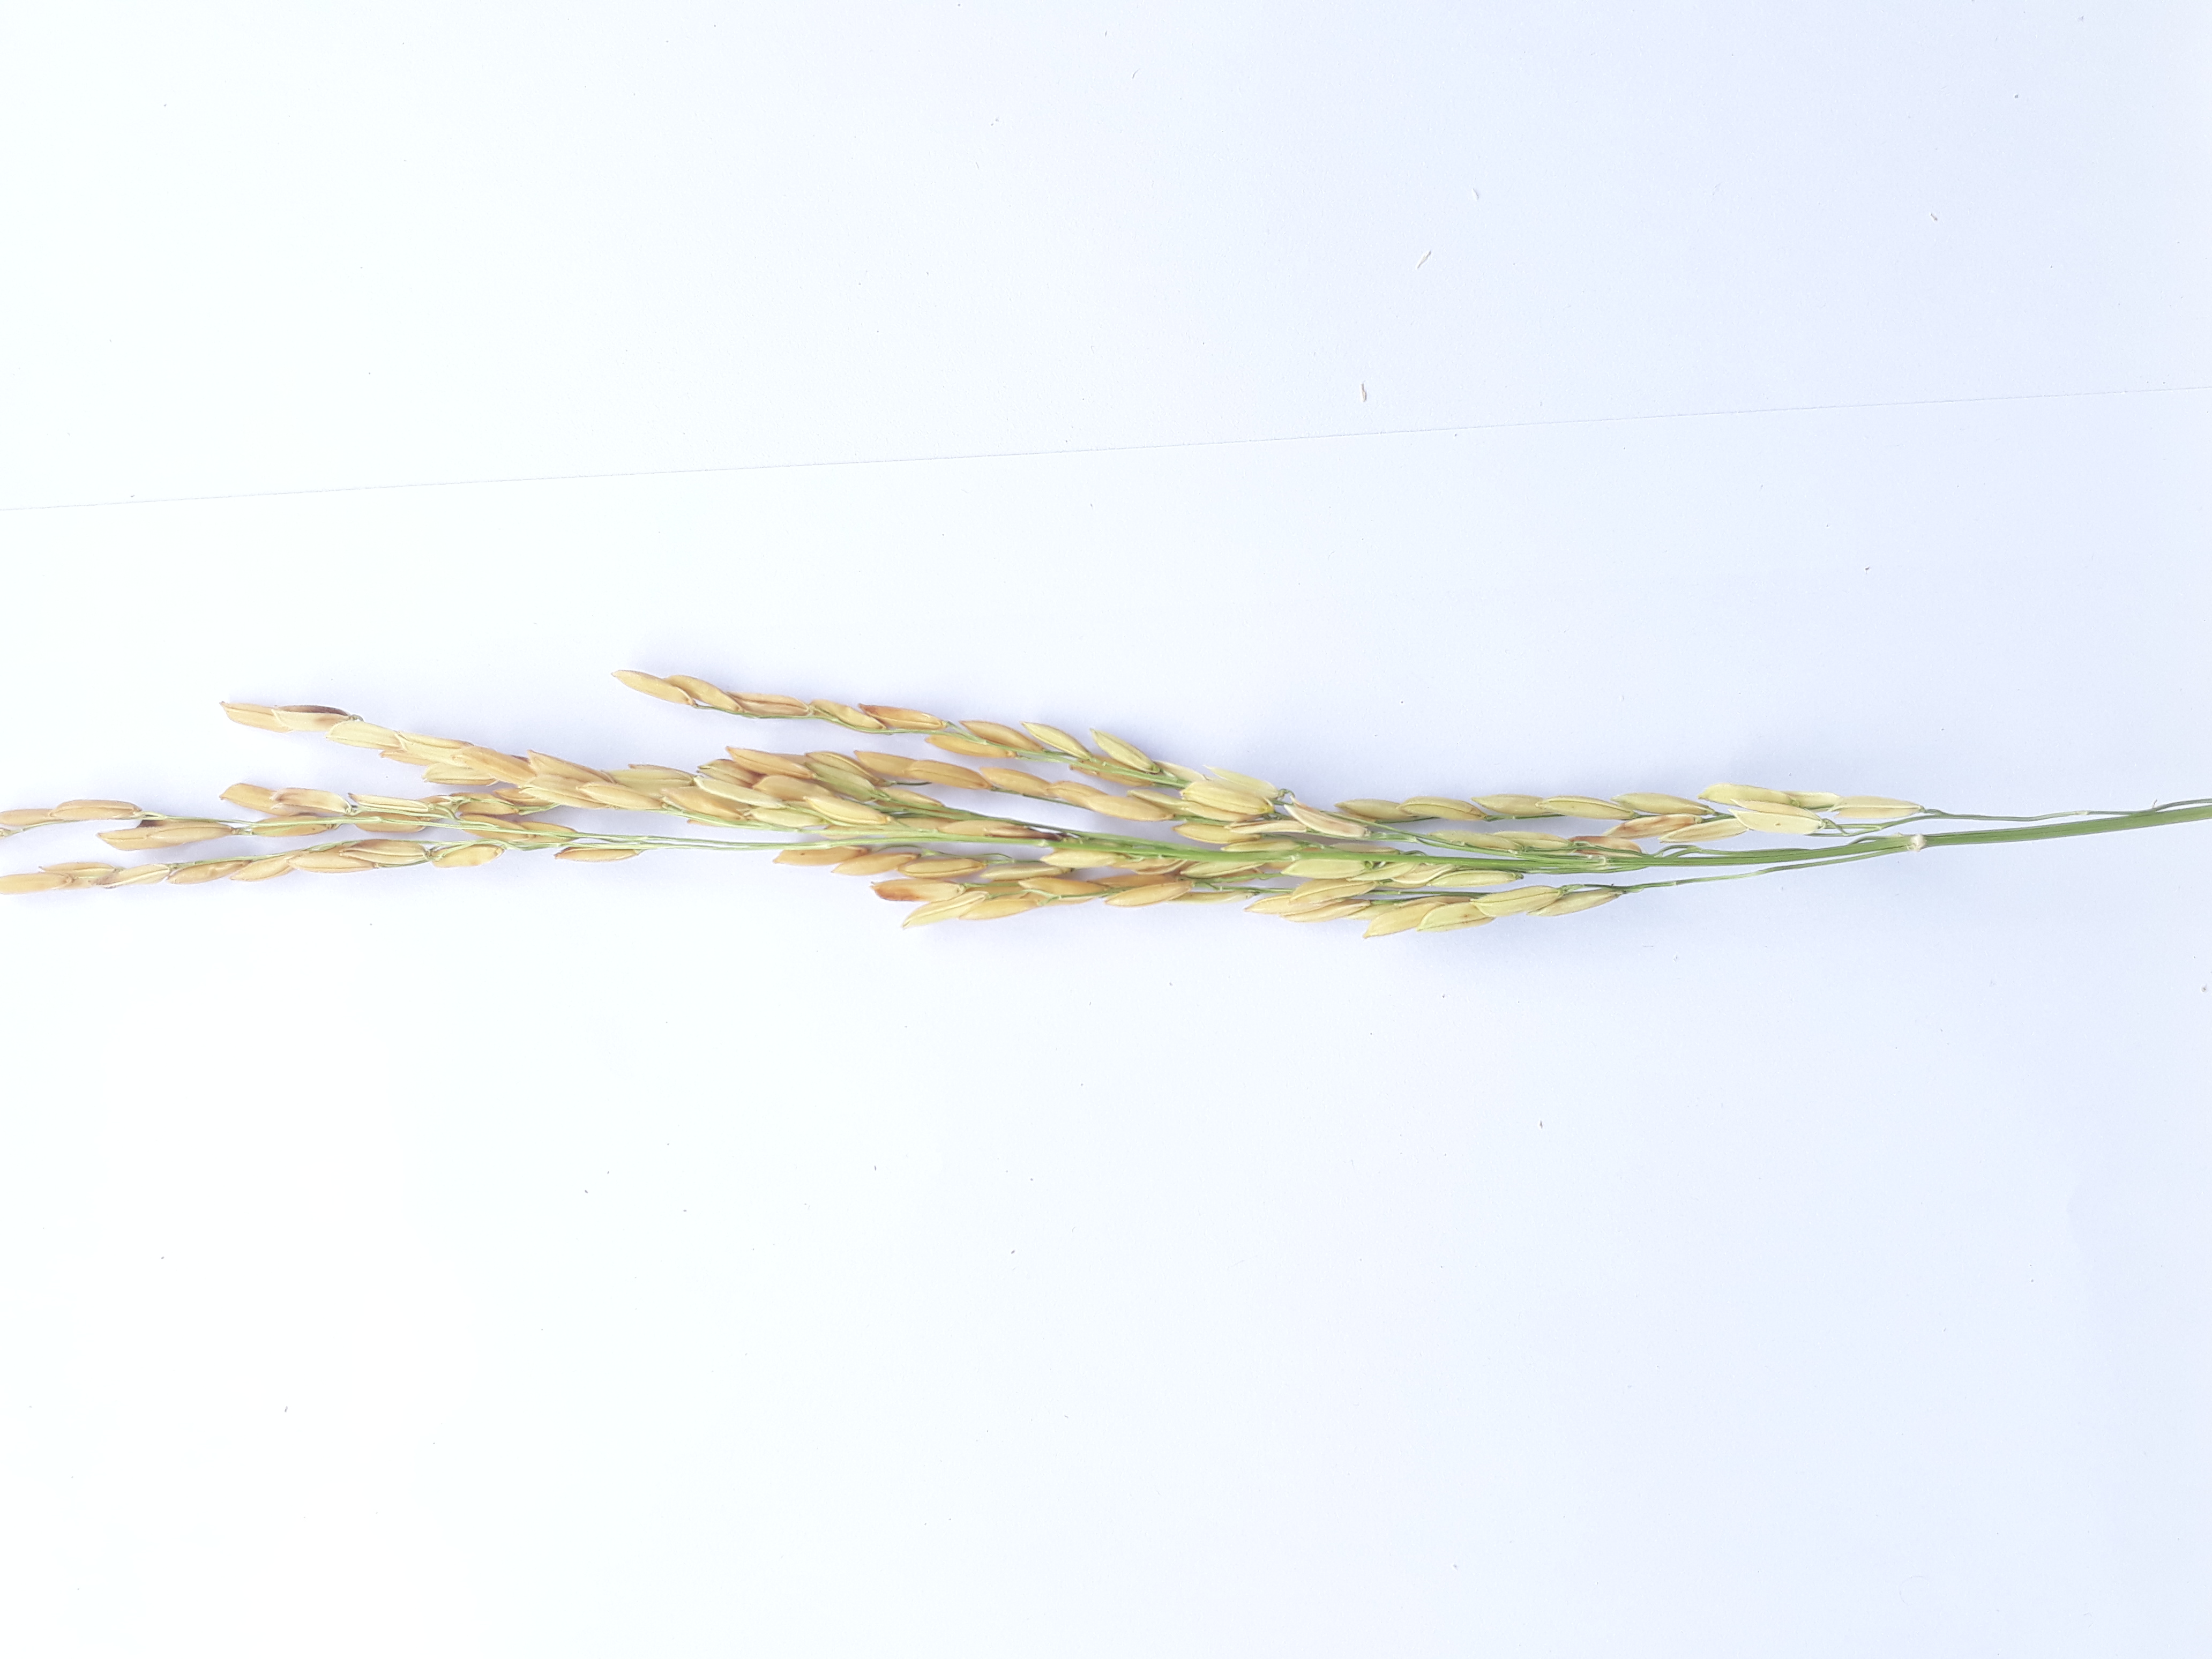
Label: Mild